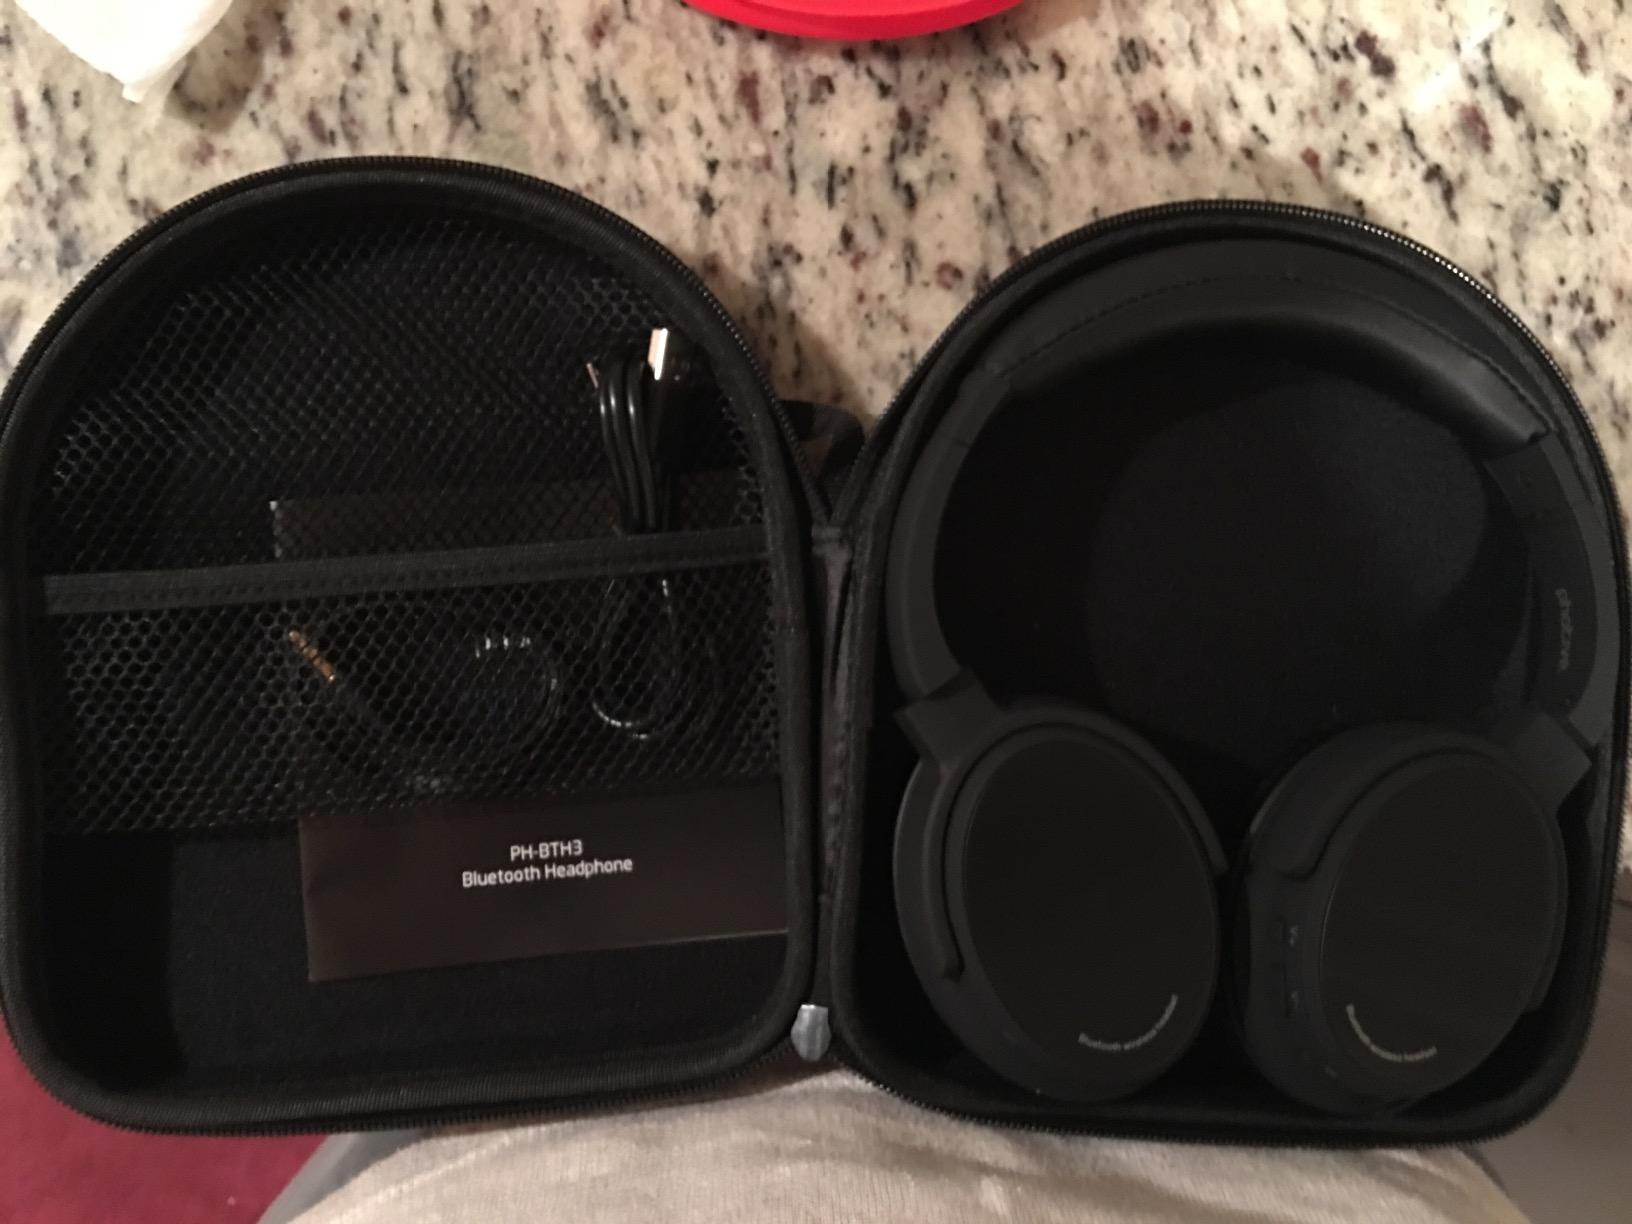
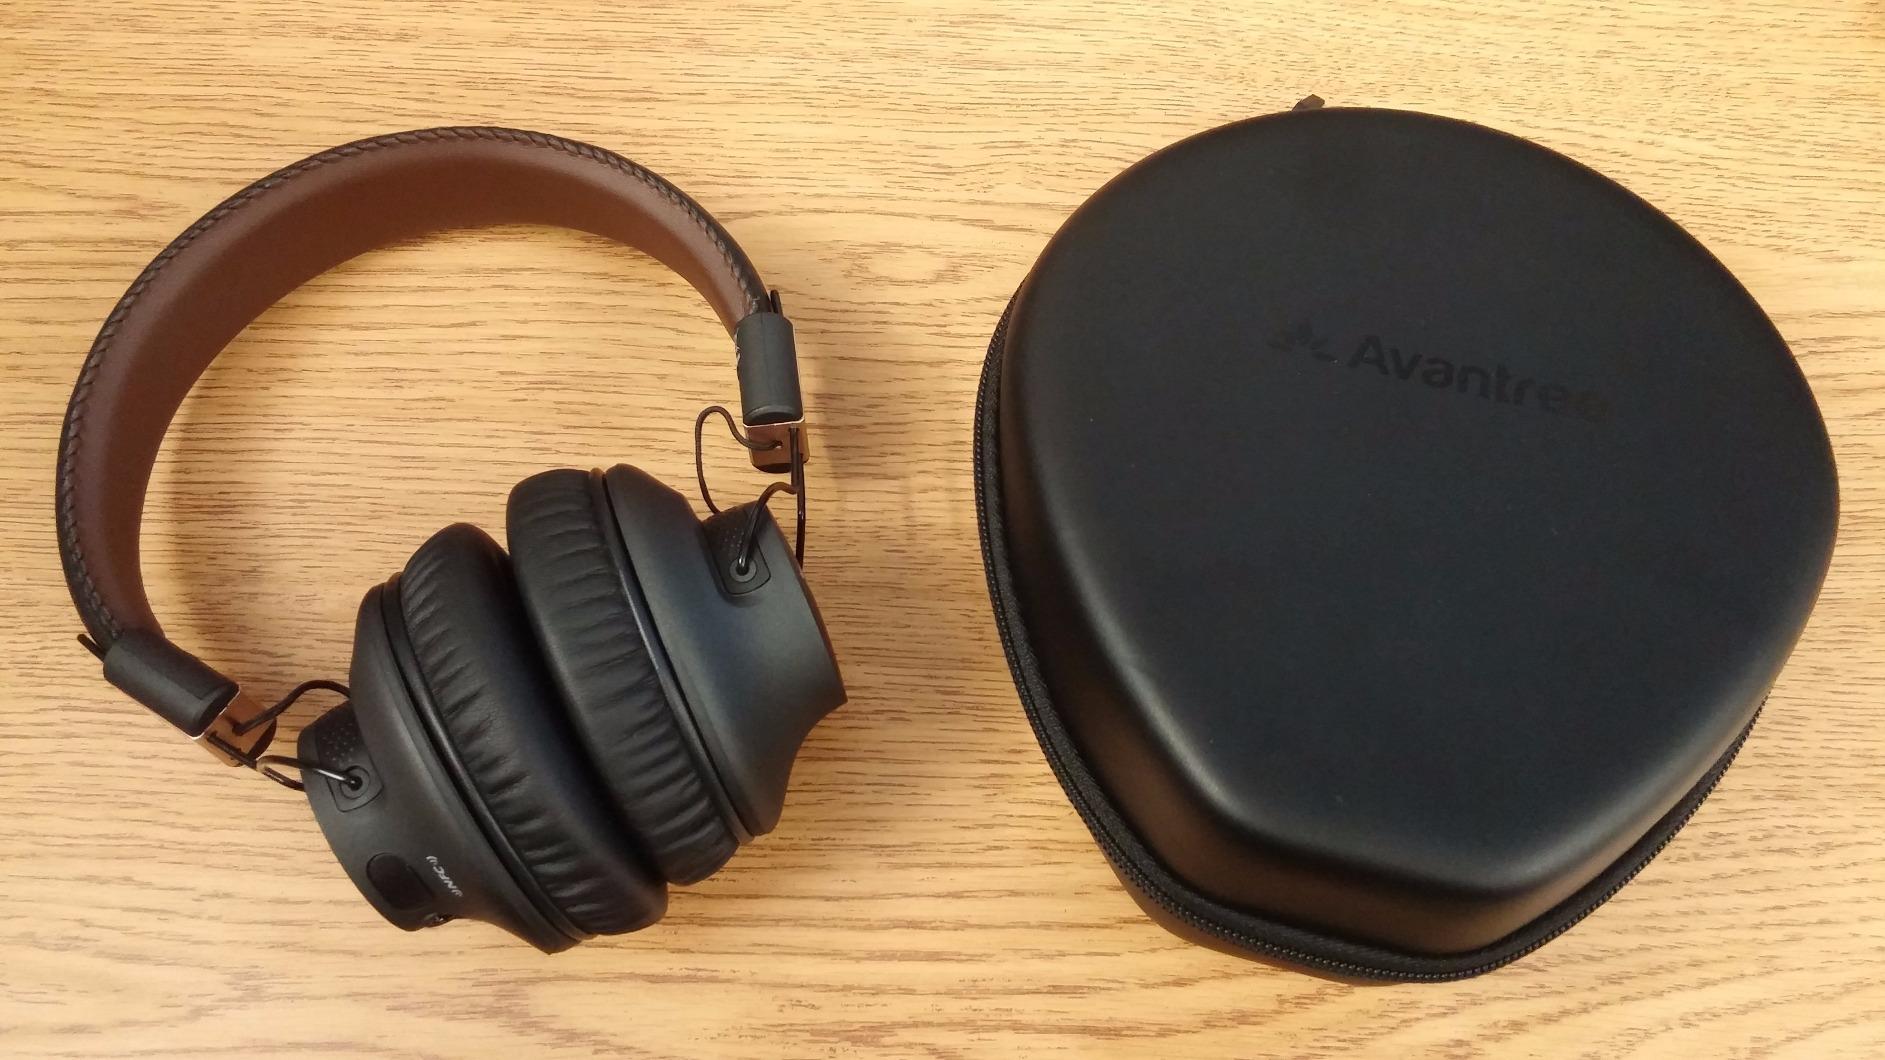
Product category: headphones
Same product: no